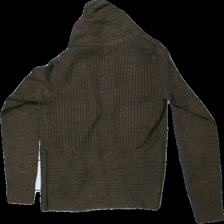
View: back
Type: Sweater
Category: Ladies
Brand: H&M
Colors: Brown
Material: 100% acryllic
Cut: Tight
Size: XS
Season: Autumn
Price range: 50-100
Recommended usage: Reuse
Description: Brown knitted sweater